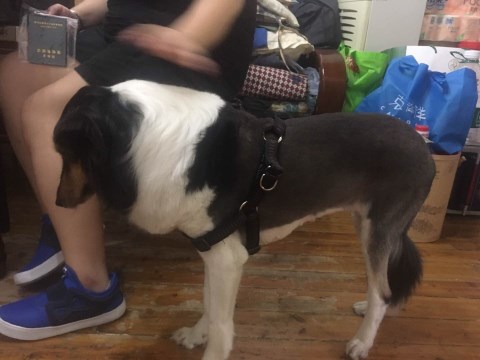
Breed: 2594-n000109-Border_collie